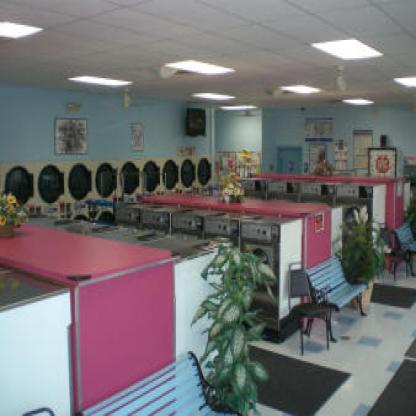
Scene: Indoor